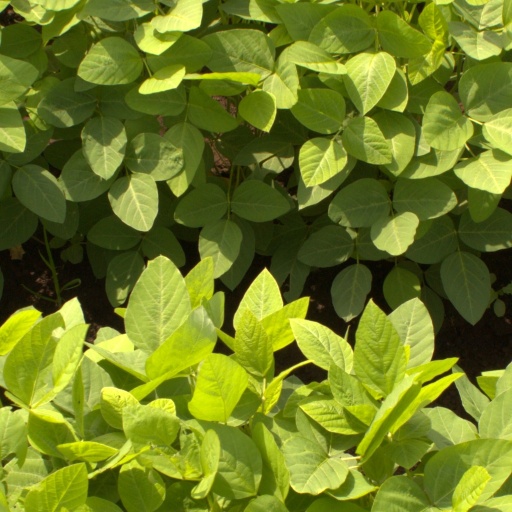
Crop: soybean